Cataract

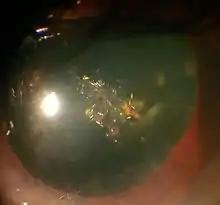
Christmas tree cataract (diffuse illumination)

The genetic component is strong in the development of cataracts, most commonly through mechanisms that protect and maintain the lens. The presence of cataracts in childhood or early life can occasionally be due to a particular syndrome. Examples of chromosome abnormalities associated with cataracts include 1q21.1 deletion syndrome, cri-du-chat syndrome, Down syndrome, Patau's syndrome, trisomy 18 (Edward's syndrome), and Turner's syndrome, and in the case of neurofibromatosis type 2, juvenile cataract on one or both sides may be noted. Examples of single-gene disorder include Alport's syndrome, Conradi's syndrome, cerebrotendineous xanthomatosis, myotonic dystrophy, and oculocerebrorenal syndrome or Lowe syndrome.